Describe the emotion expressed in this image:  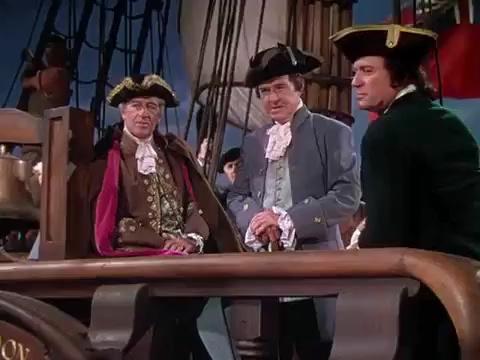
This person displays Suffering, valence and arousal with low intensity.